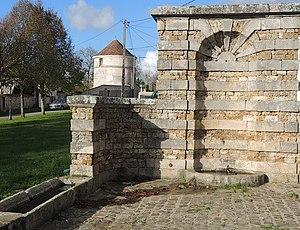
Colombier de Mauperthuis, derrière la fontaine du premier plan
Le colombier de Mauperthuis est un colombier située à Mauperthuis en France.
Mauperthuis est une commune française située en Seine-et-Marne en région Île-de-France.
Cet article recense les monuments historiques de l'est de la Seine-et-Marne, en France.